McGill station

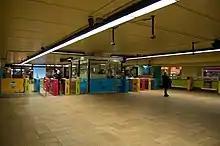
McGill station concourse. (The previous green coloured pillars can be seen in the background)

No fewer than six buildings are directly connected to the station via underground city. The station has a further six direct street-level entrances, all of which are integrated into the façades of other buildings. A seventh entrance in a separate building was added in 2023 to provide elevator access, making the station accessible.